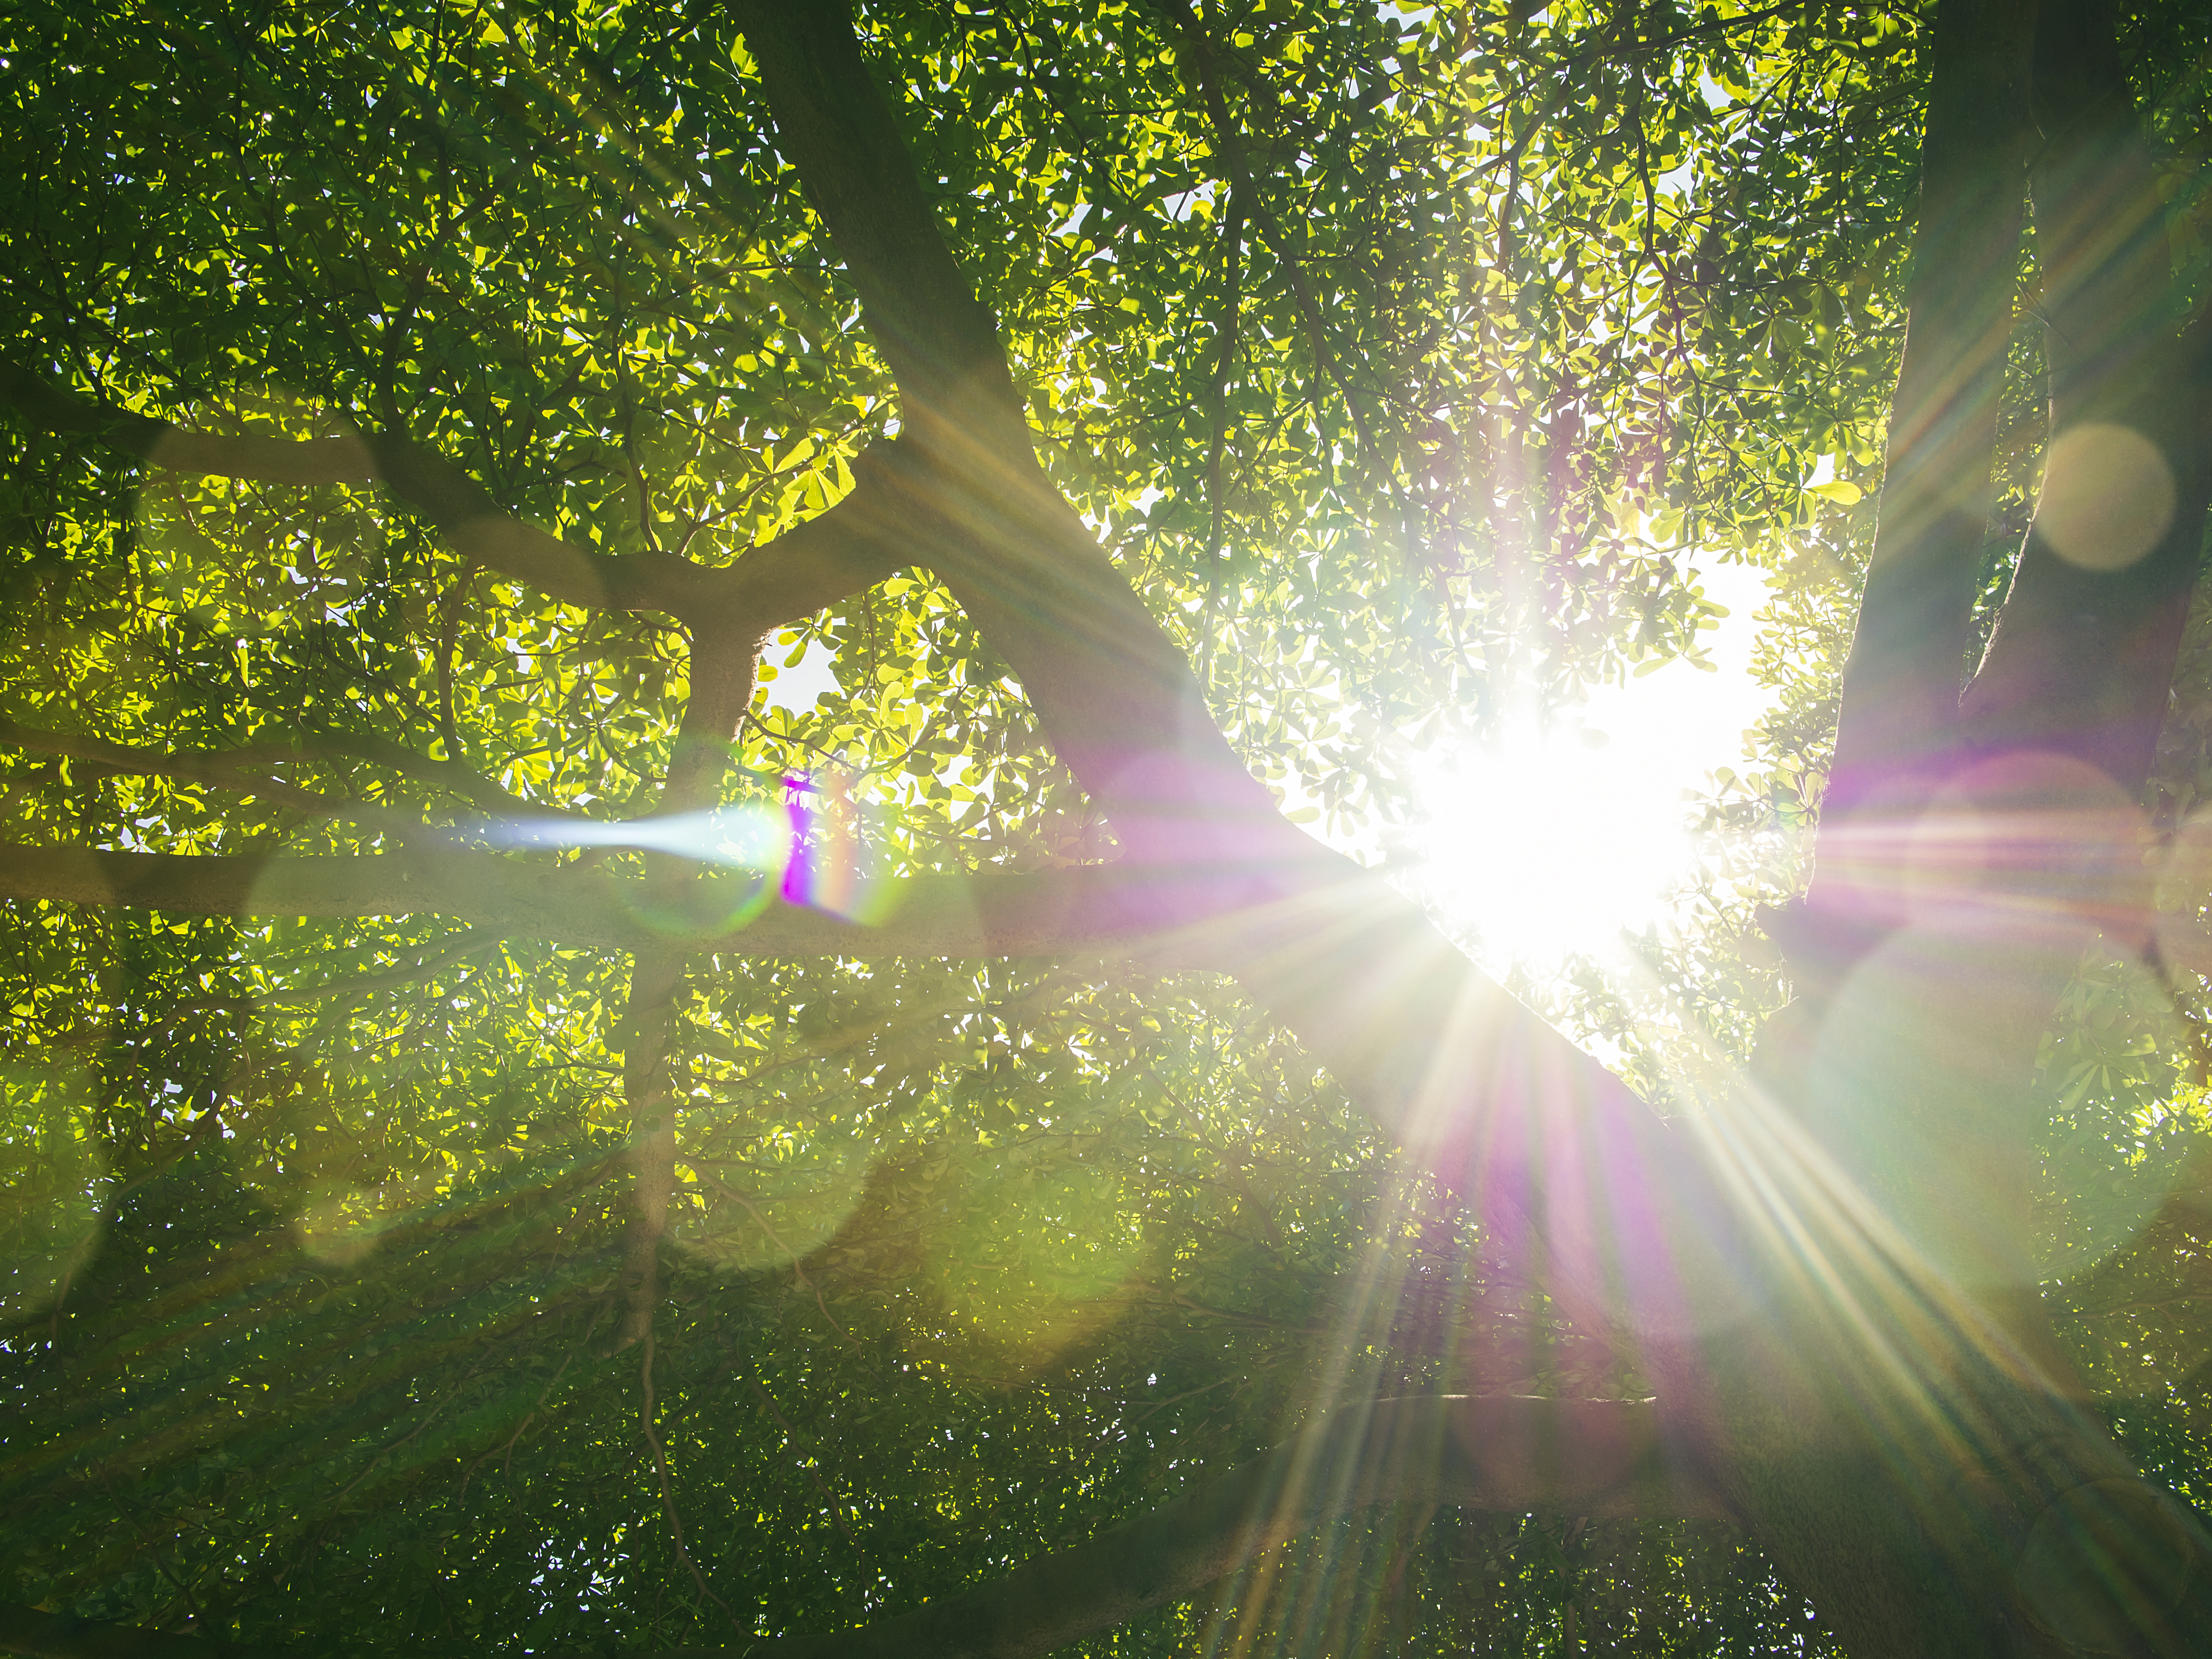
tree, nature, green, trees, big, forest, landscape, spring, summer, leaf, day, sunny, trunk, wood, old, large, background, branch, natural, plant, light, yellow, huge, brown, park, outdoor, season, colorful, shine, sunshine, bark, sunlight, color, bright, sun, view, one, perspective, serene, space, serenity, fantasy, branches, sky, lens flare, natural environment, morning, natural landscape, water, woody plant, grass, backlighting, photography, flower, sunrise, Tints and shades, woodland, flare